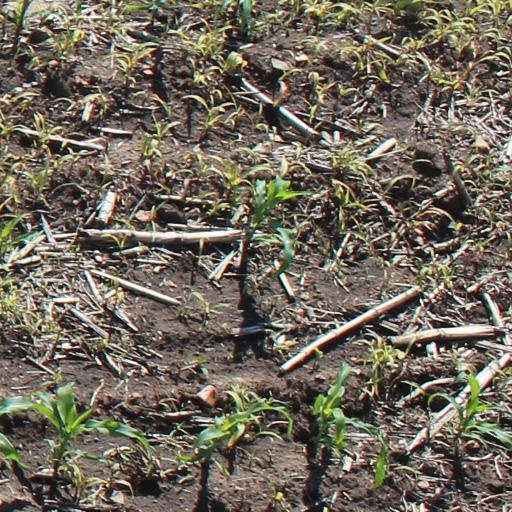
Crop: maize; corn